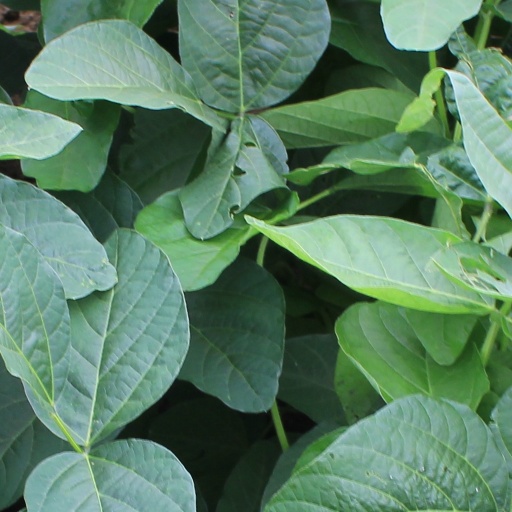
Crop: soybean